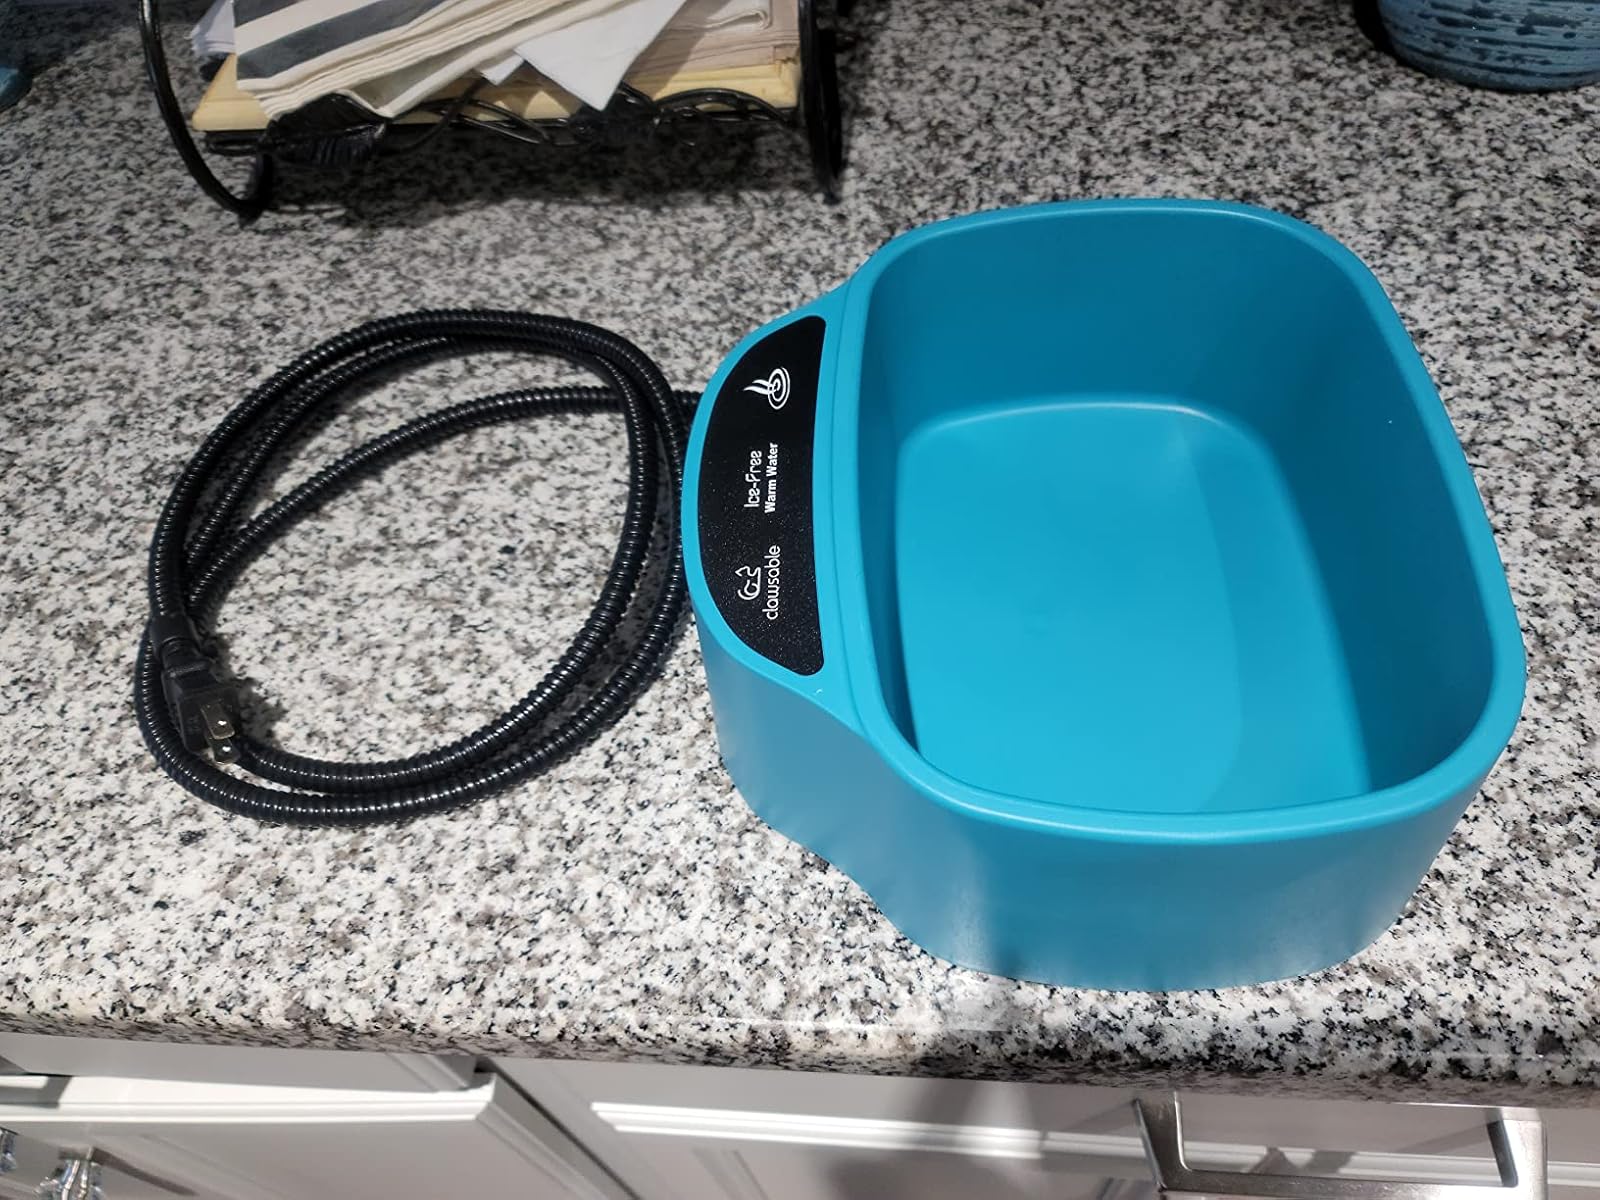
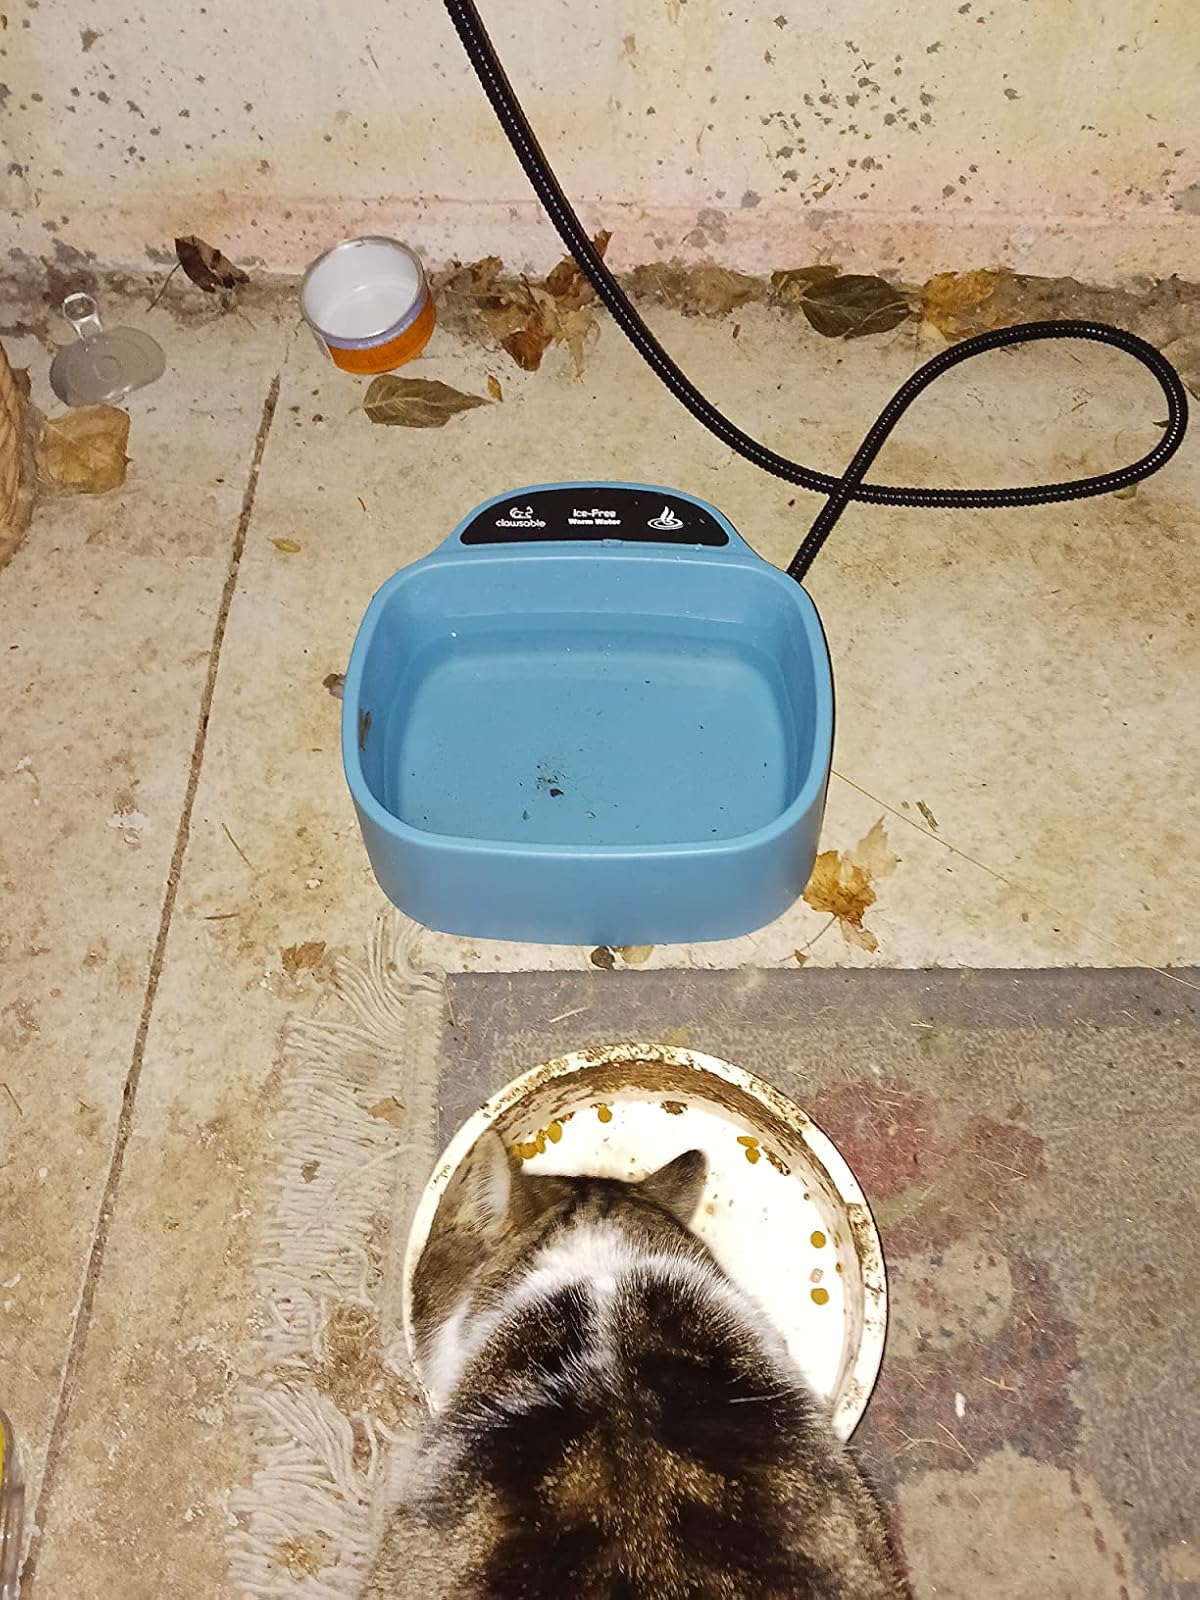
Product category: items_bowl
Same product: yes